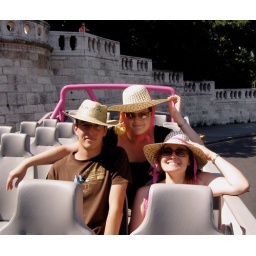
in a pink bus